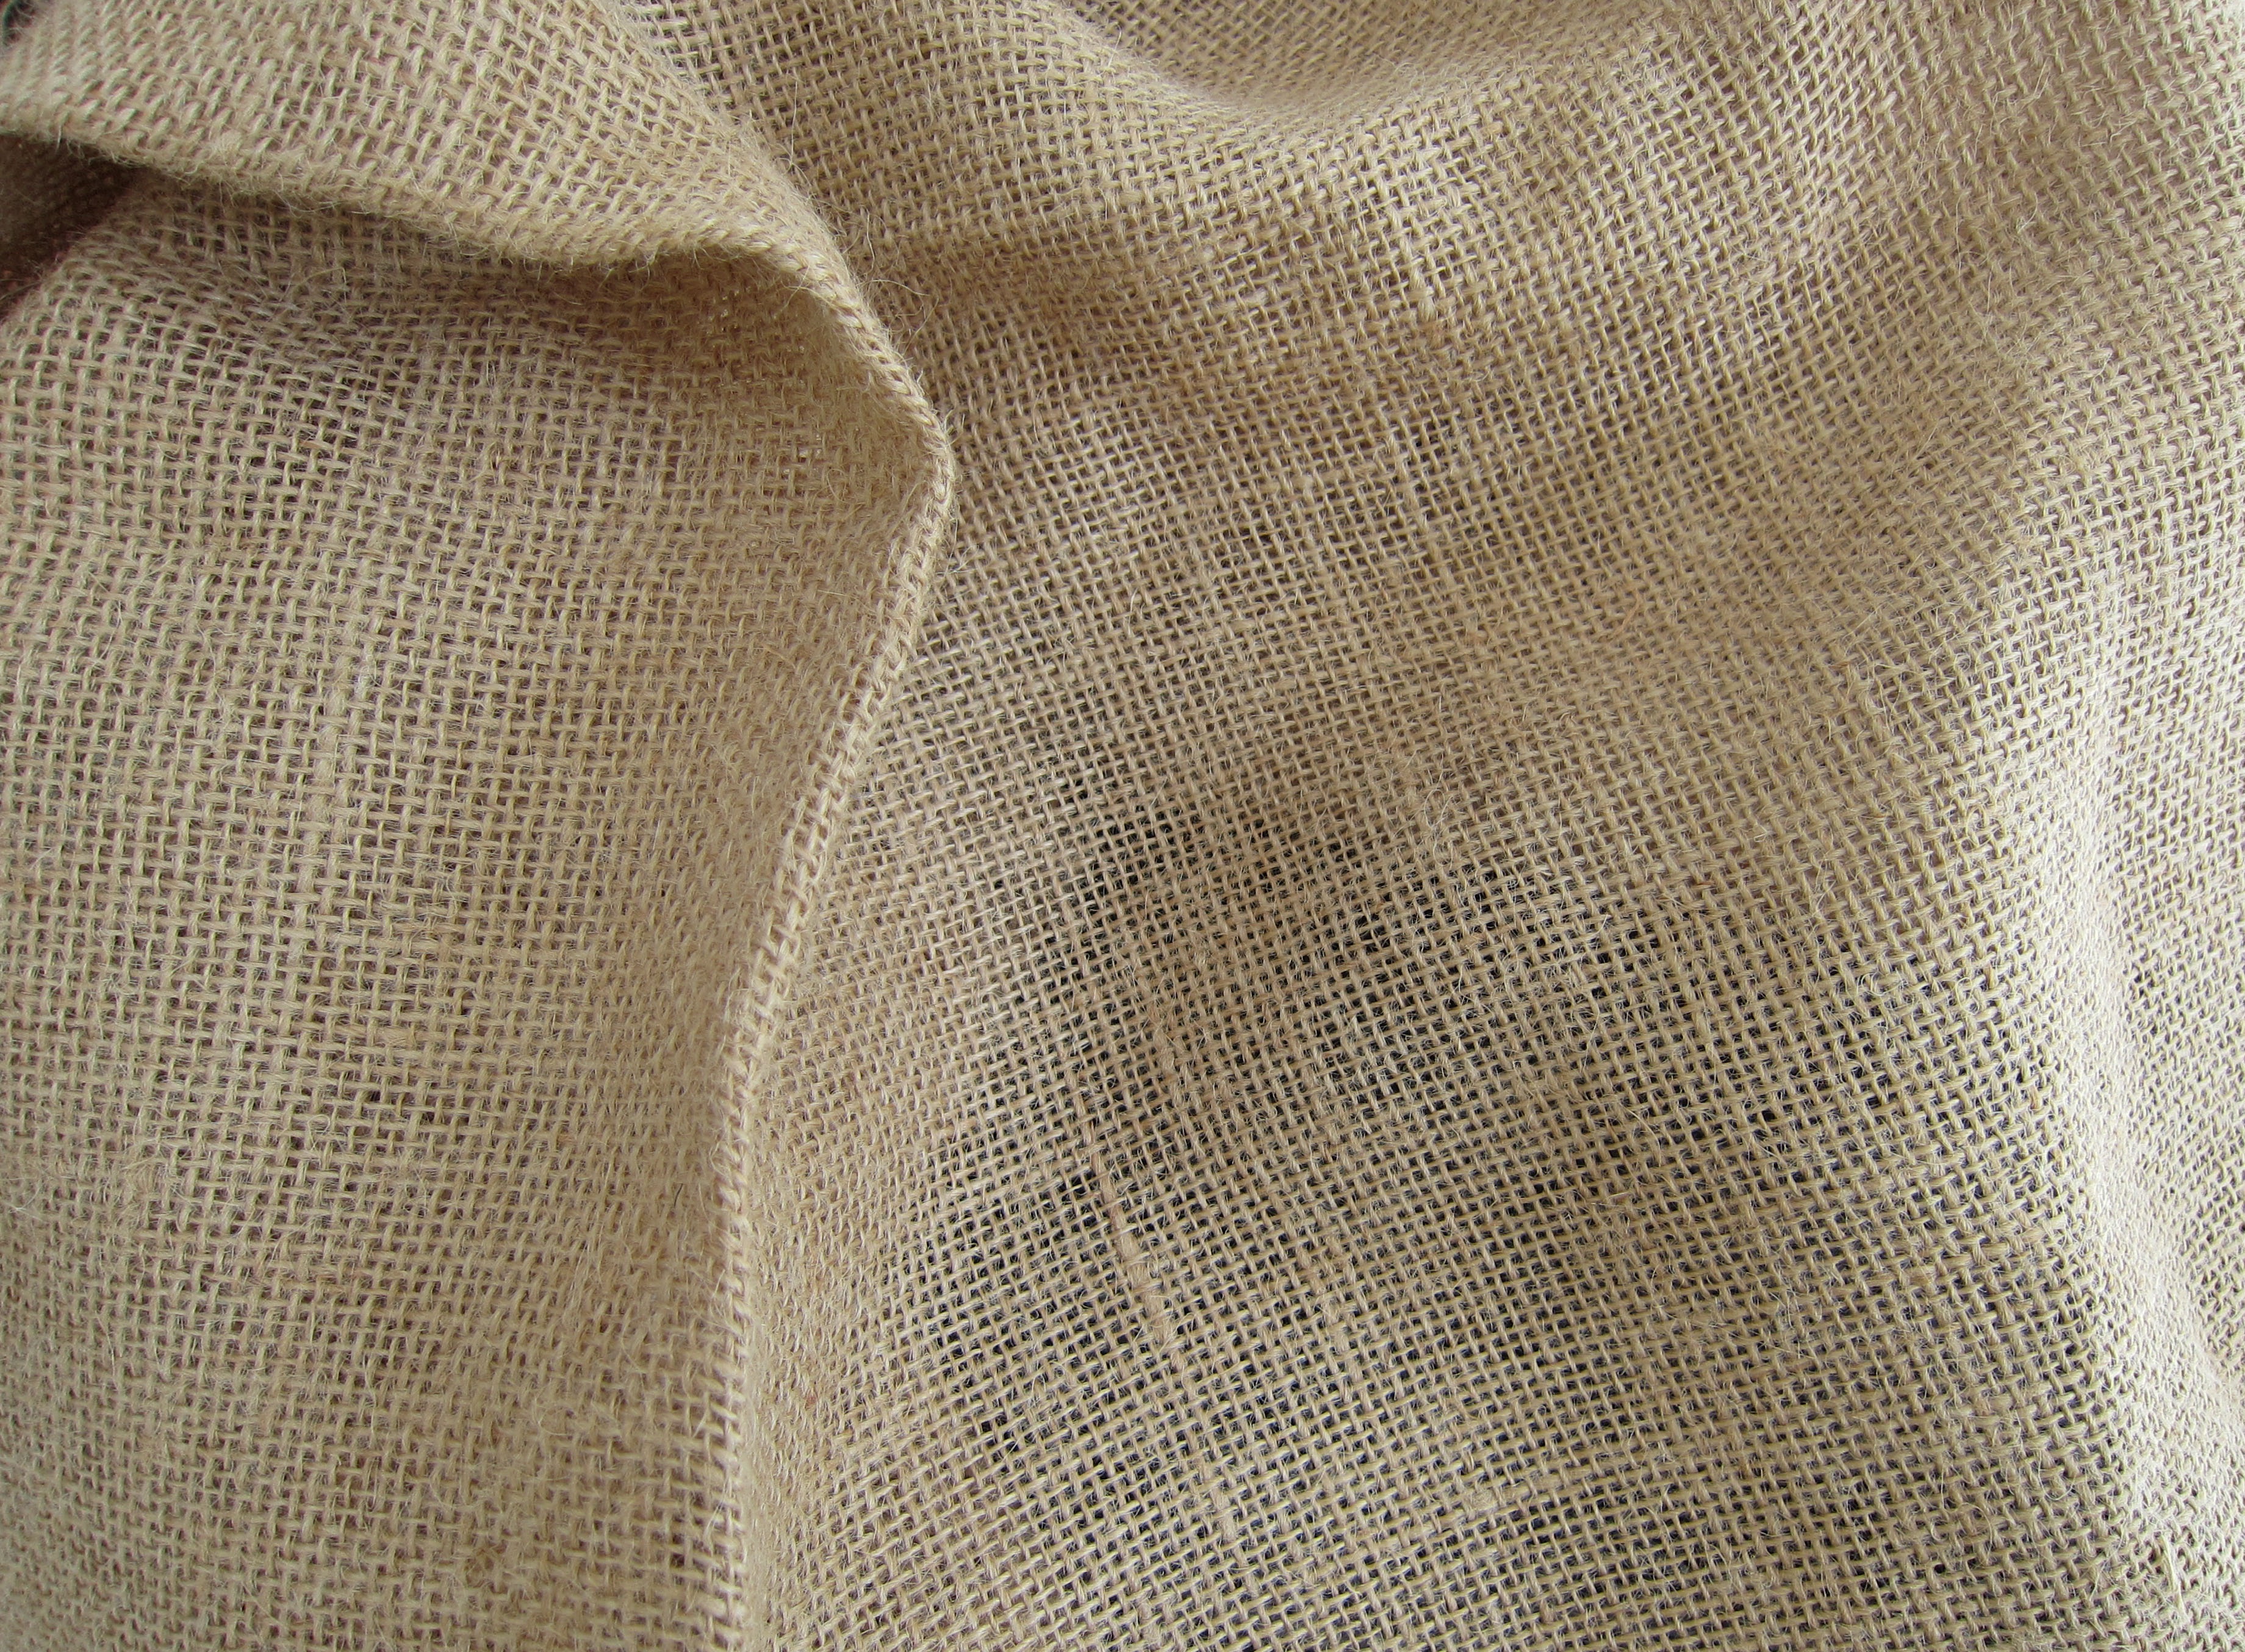
structure, pattern, brown, bag, clothing, close, outerwear, wool, material, sweater, fabric, burlap, textile, beige, canvas, jute, jute bag